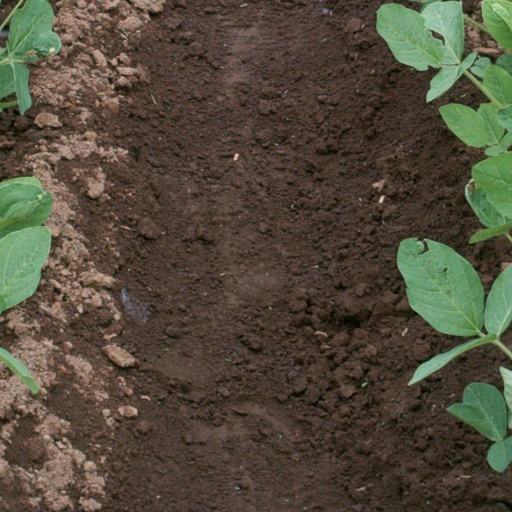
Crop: soybean